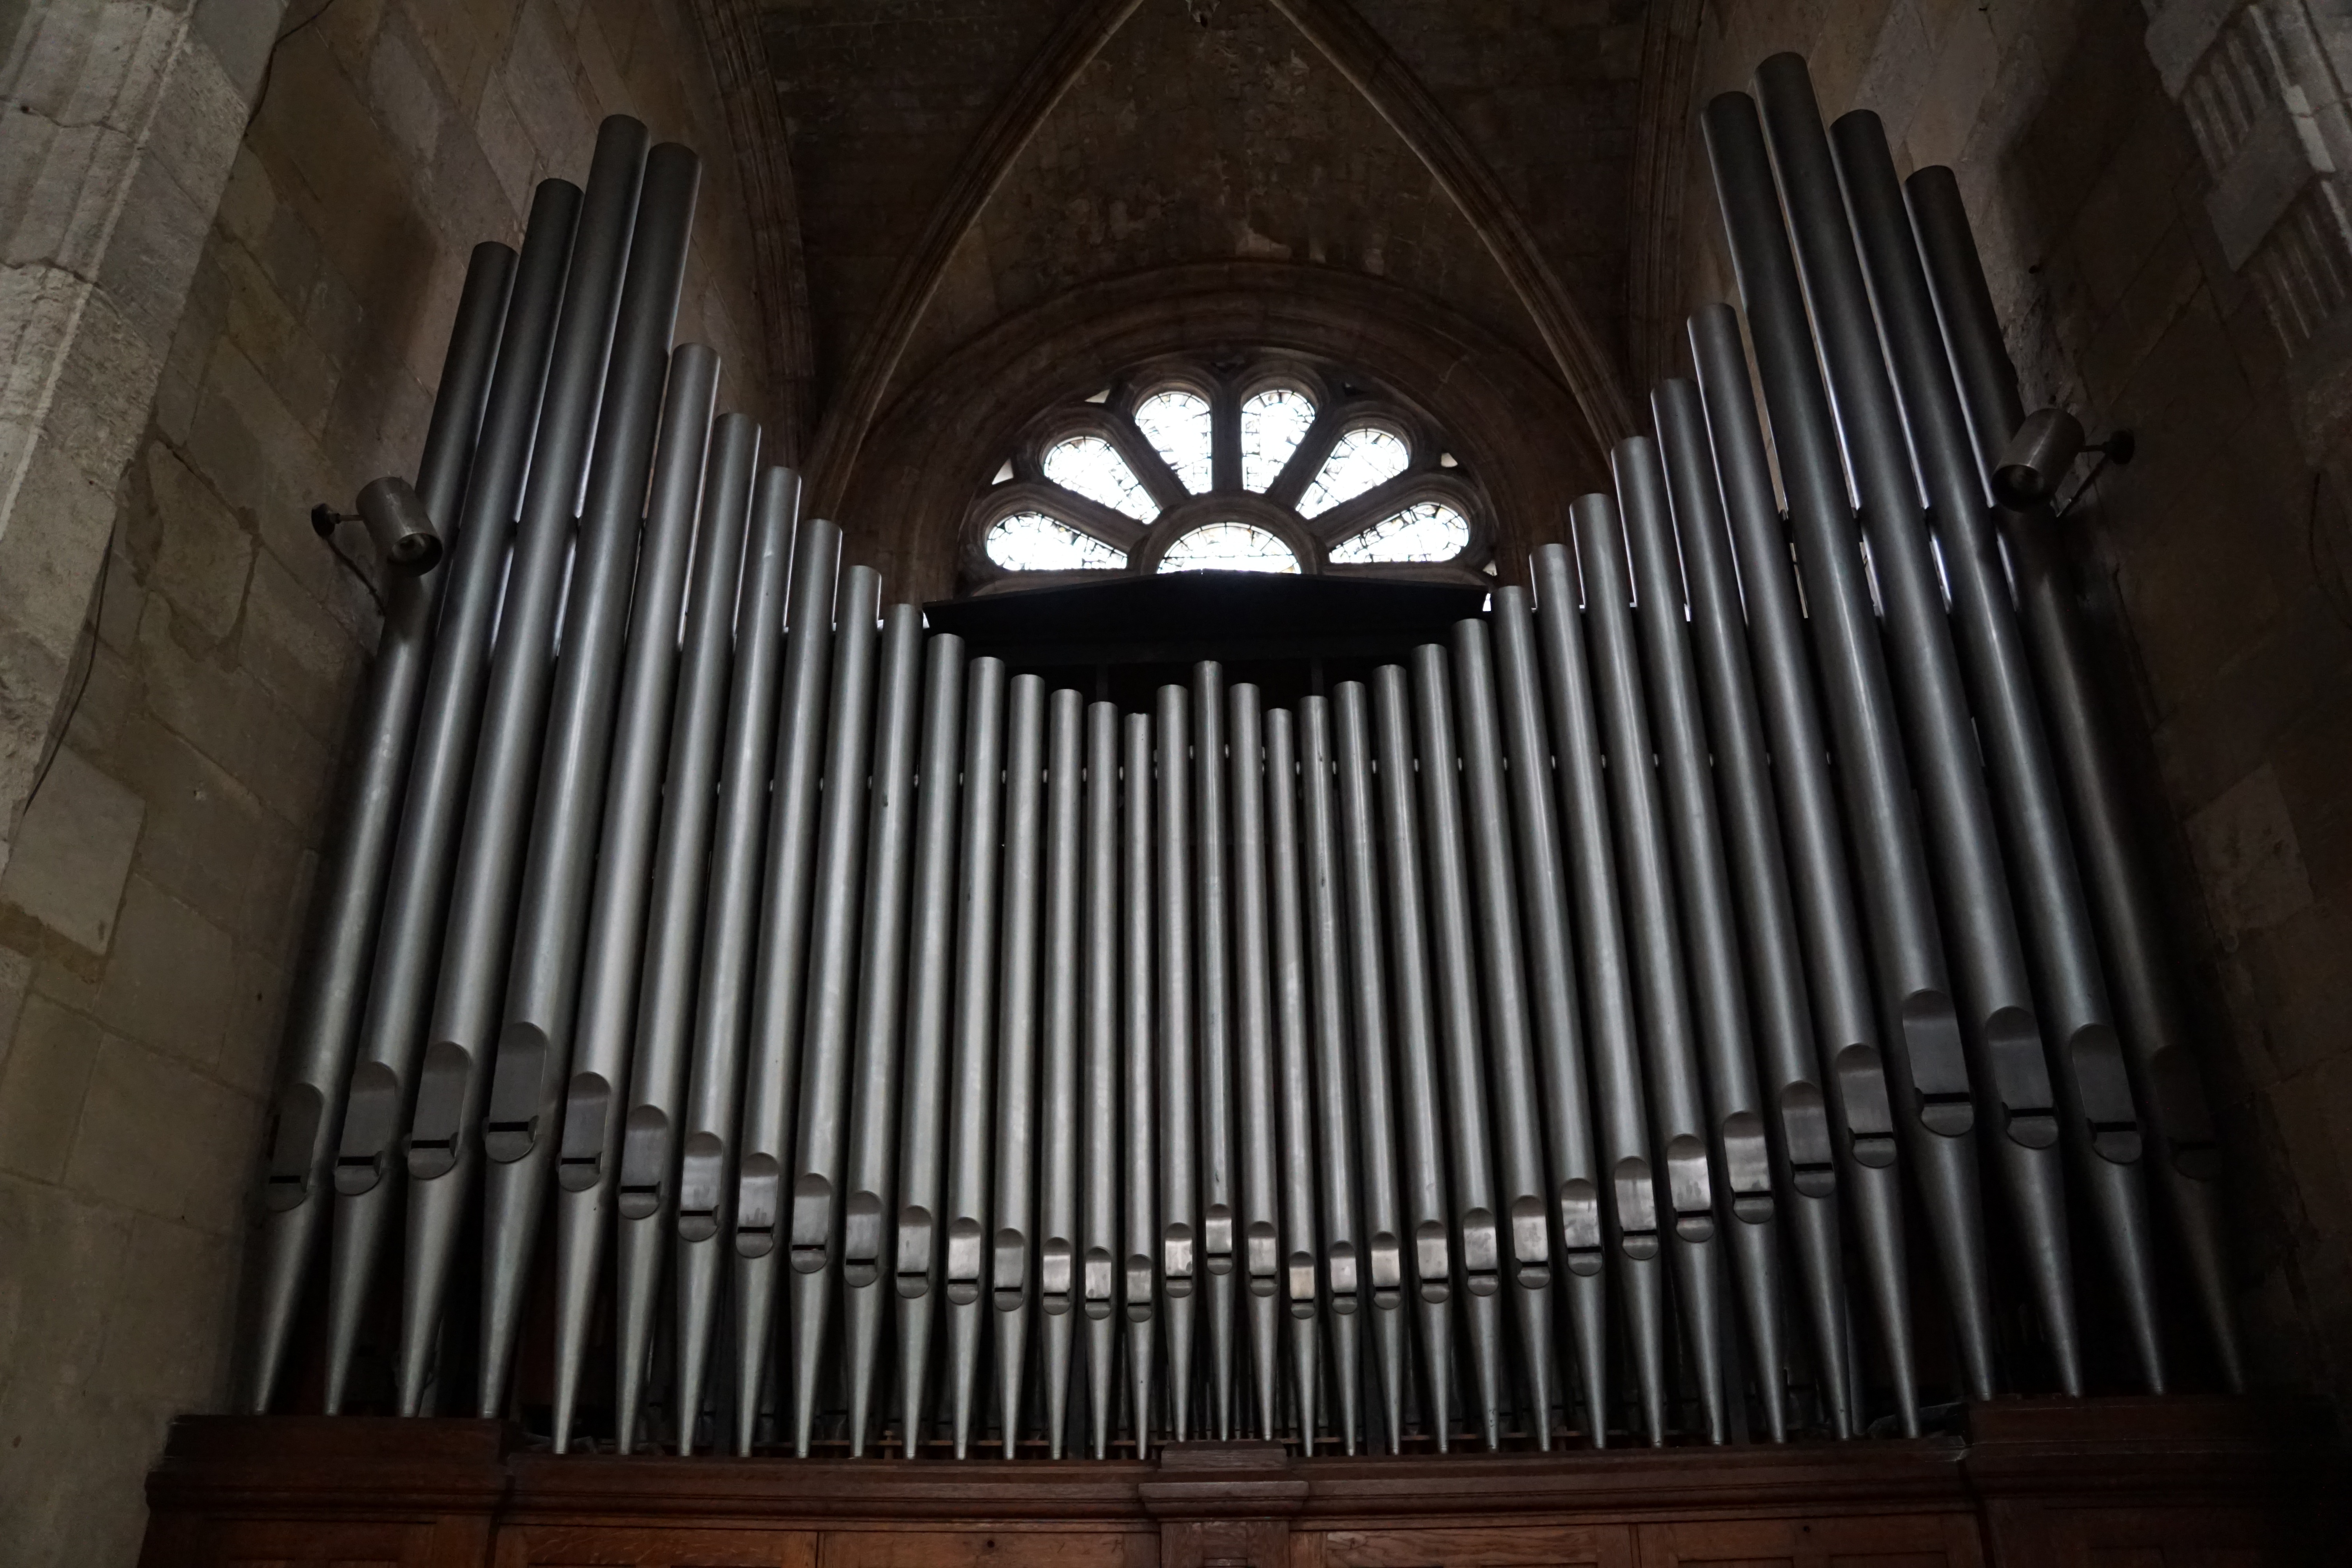
music, keyboard, technology, church, cathedral, musical instrument, symmetry, organ, wind instrument, church organ, pipe organ, organ pipe, electronic device